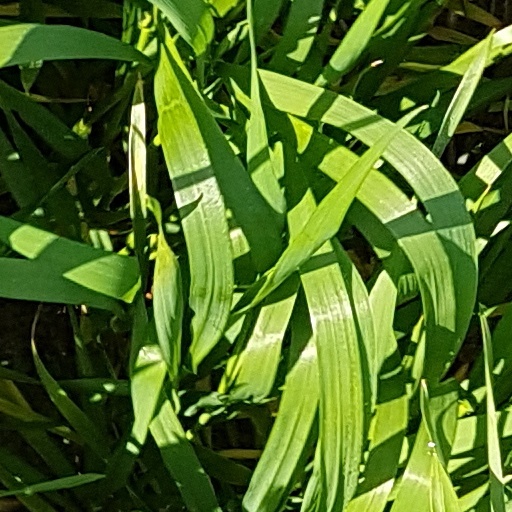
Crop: wheat